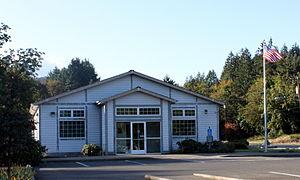
Falls City est une municipalité américaine située dans le comté de Polk en Oregon.